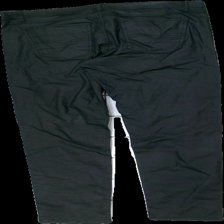
View: back
Type: Jeans
Category: Ladies
Brand: Not in the list
Brand text on label: B.younq
Colors: Black
Material: ?
Cut: Tight
Size: 42
Season: All
Stains: Minor
Damage: sne söm
Damage location: middle right
Damage 2: sne söm
Damage 2 location: middle left
Damage 3: smutsigt
Damage 3 location: bottom center
Price range: <50
Recommended usage: Export
Description: jeans
Comment: material lapp saknas